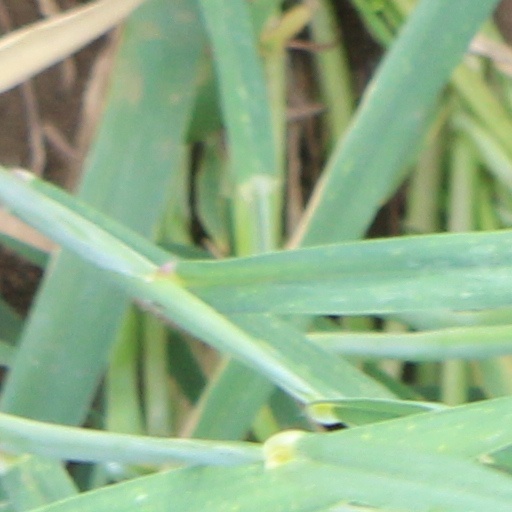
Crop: wheat